City Point Railroad

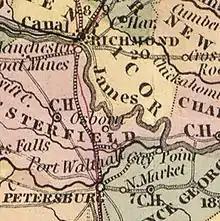
The tourists pocket map of the state of Virginia 1853, exhibiting its internal improvements roads distances. Cropped for City Point Railroad.

City Point railroad was purchased by the city of Petersburg and reorganized as the Appomattox Railroad in 1847. The City of Petersburg was allowed, by the Virginia General Assembly in 1848, to sell up to one hundred thousand dollars of bonds to finance repairing the Appomattox Railroad. In 1849, Albert Stein made the port deep enough for ships with a 7-foot draft. A.G. McIlwaine, who would later found the Life Insurance Company of Virginia, complained that the port needed a 10 or 12 foot draft to hold the 200 ton carrying ships that commonly carrying tobacco and flour. Smaller ships meant higher freight charges and limited ships would service the port meaning less cargo for the renamed Railroad to ship. The line was later purchased by the Southside Railroad in 1854 to connect much further inland.